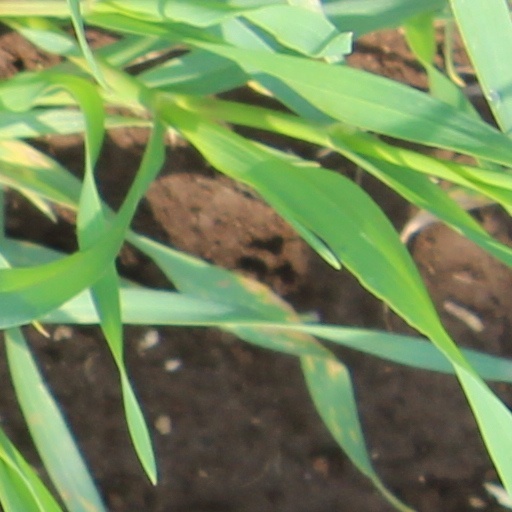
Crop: wheat